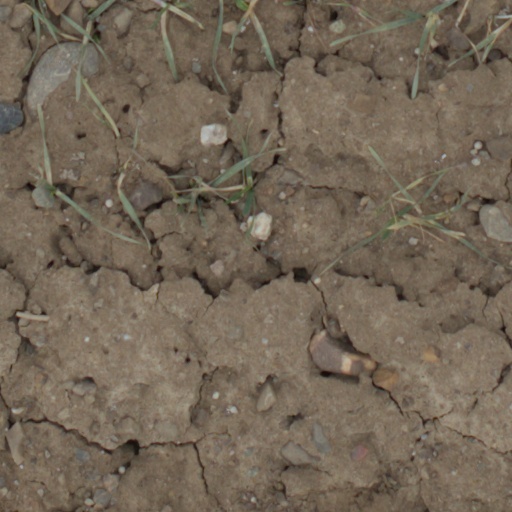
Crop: wheat